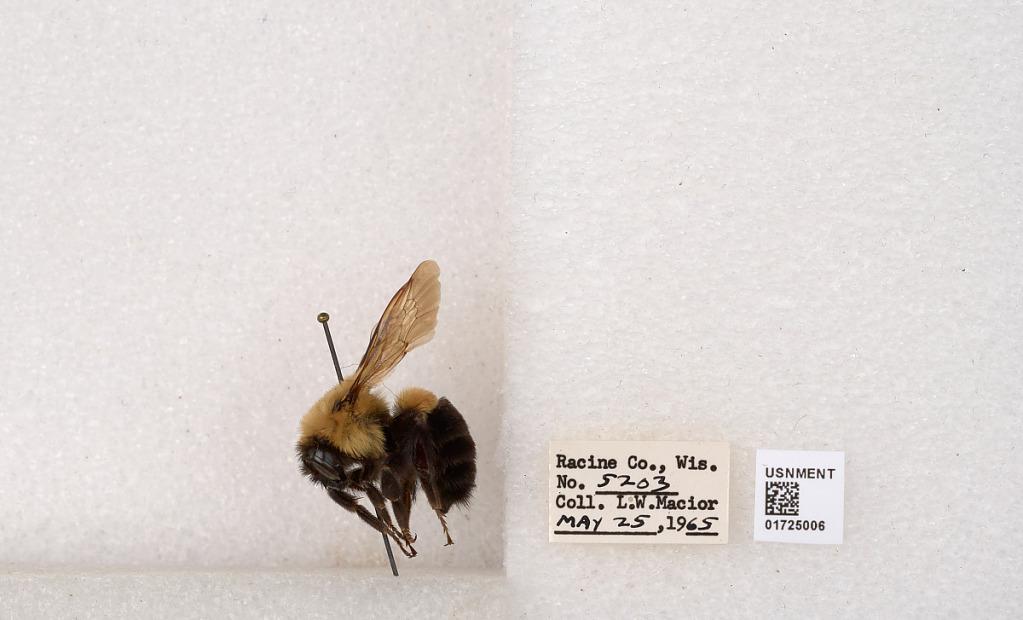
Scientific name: Bombus impatiens Cresson
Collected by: L. Macior
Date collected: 1965-5-25
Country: United States
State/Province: Wisconsin
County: Racine
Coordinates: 42.7299, -87.8123